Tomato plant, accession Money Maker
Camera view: bottom (45 deg); turntable rotation: 270 degrees
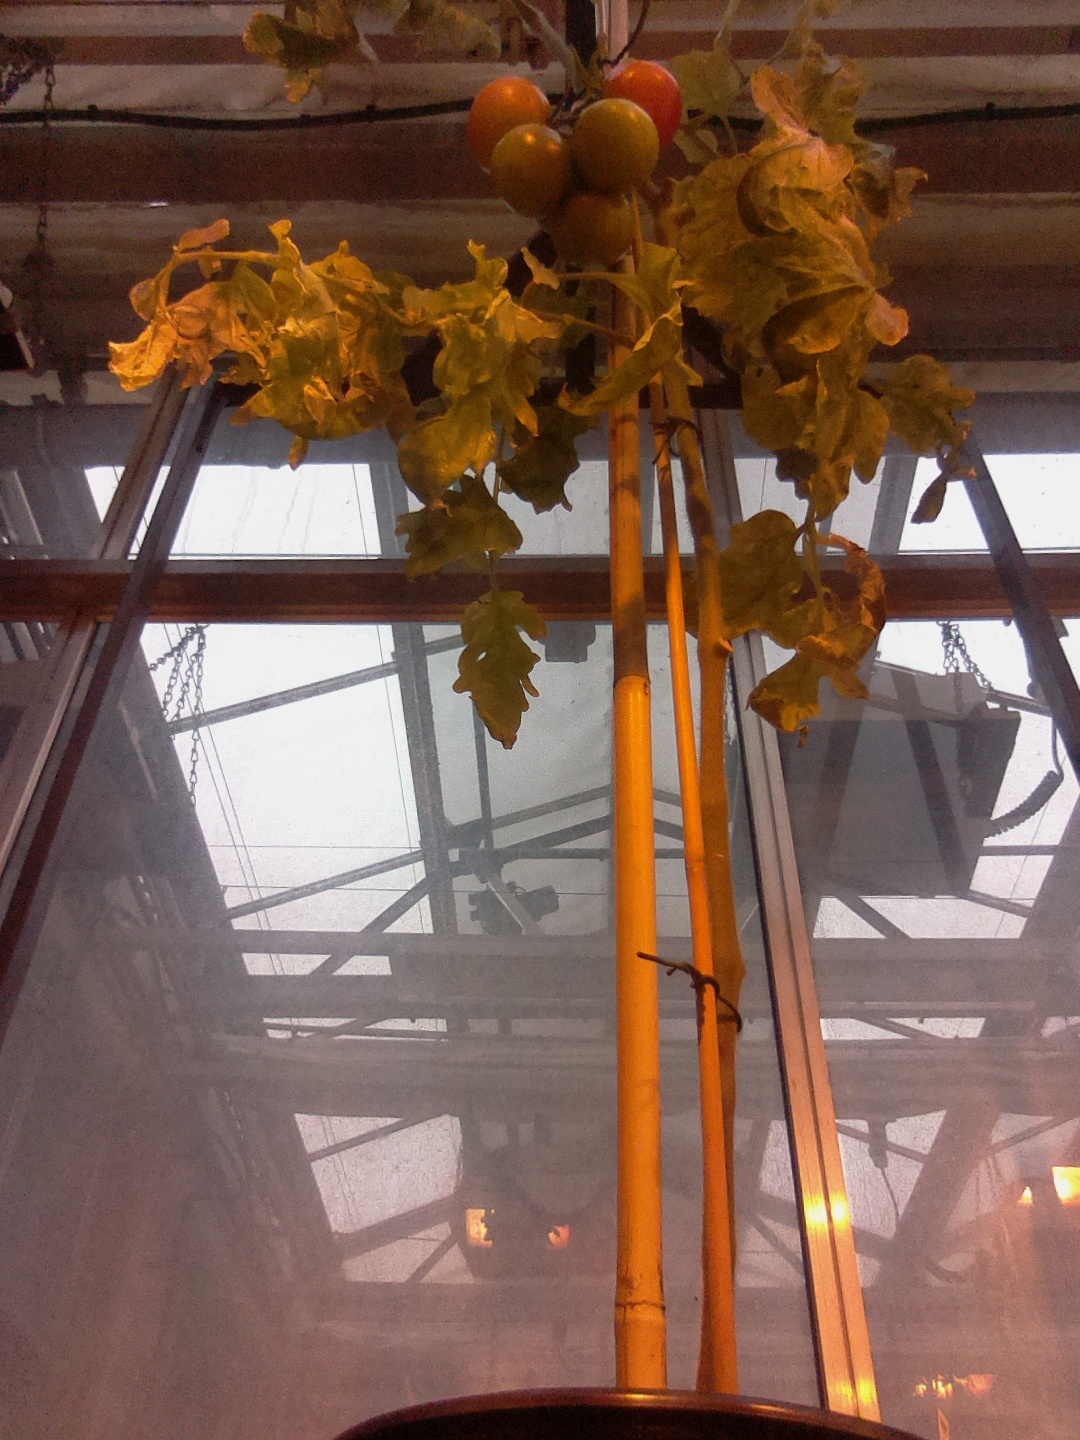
BBCH growth stage 81: 10%-20% of fruits show typical fully ripe color